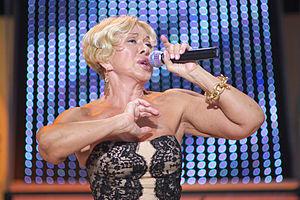
Lyoubov Zalmanova Ouspenskaïa, née le 24 février 1954 sous le nom de Sitskier à Kiev, est une chanteuse russe et américaine qui interprète des chansons russes et des romances urbaines.